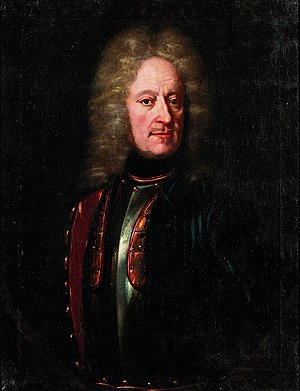
Slaget ved Helsingborg (1710) / Baggrund
Feltmarskalk Magnus Stenbock (1664-1717).
I slaget ved Helsingborg 1710, den 28. februar efter svensk kalender, 10. marts efter dansk, besejrede den svenske feltherre Magnus Stenbock en dansk hær under Christian Ditlev Reventlow, som var gået i land i november 1709. Det blev det sidste slag i Skåne mellem danskere og svenskere.